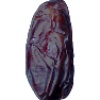
Label: Dates 1